Geography of Kerala

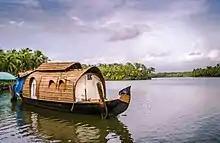
A House Boat View from Biyyam backwater, Ponnani, India

The Kerala Backwaters region is a particularly well-recognized feature of Kerala; it is an interconnected system of brackish water lakes and river estuaries that lies inland from the coast and runs virtually the length of the state. These facilitate inland travel throughout a region roughly bounded by Thiruvananthapuram in the south and Vatakara (which lies some 450 km to the north). There are 34 backwaters in Kerala Lake Vembanad—India's largest body of water —dominates the backwaters; it lies between Alappuzha and Kochi and is over 200 km in area. Major lakes of Kerala include: